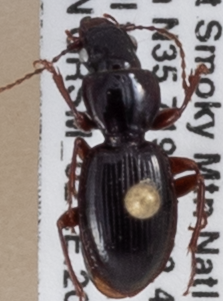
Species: Cyclotrachelus freitagi
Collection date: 2018-07-10
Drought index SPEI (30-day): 0.334
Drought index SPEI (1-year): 0.184
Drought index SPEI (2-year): -0.32